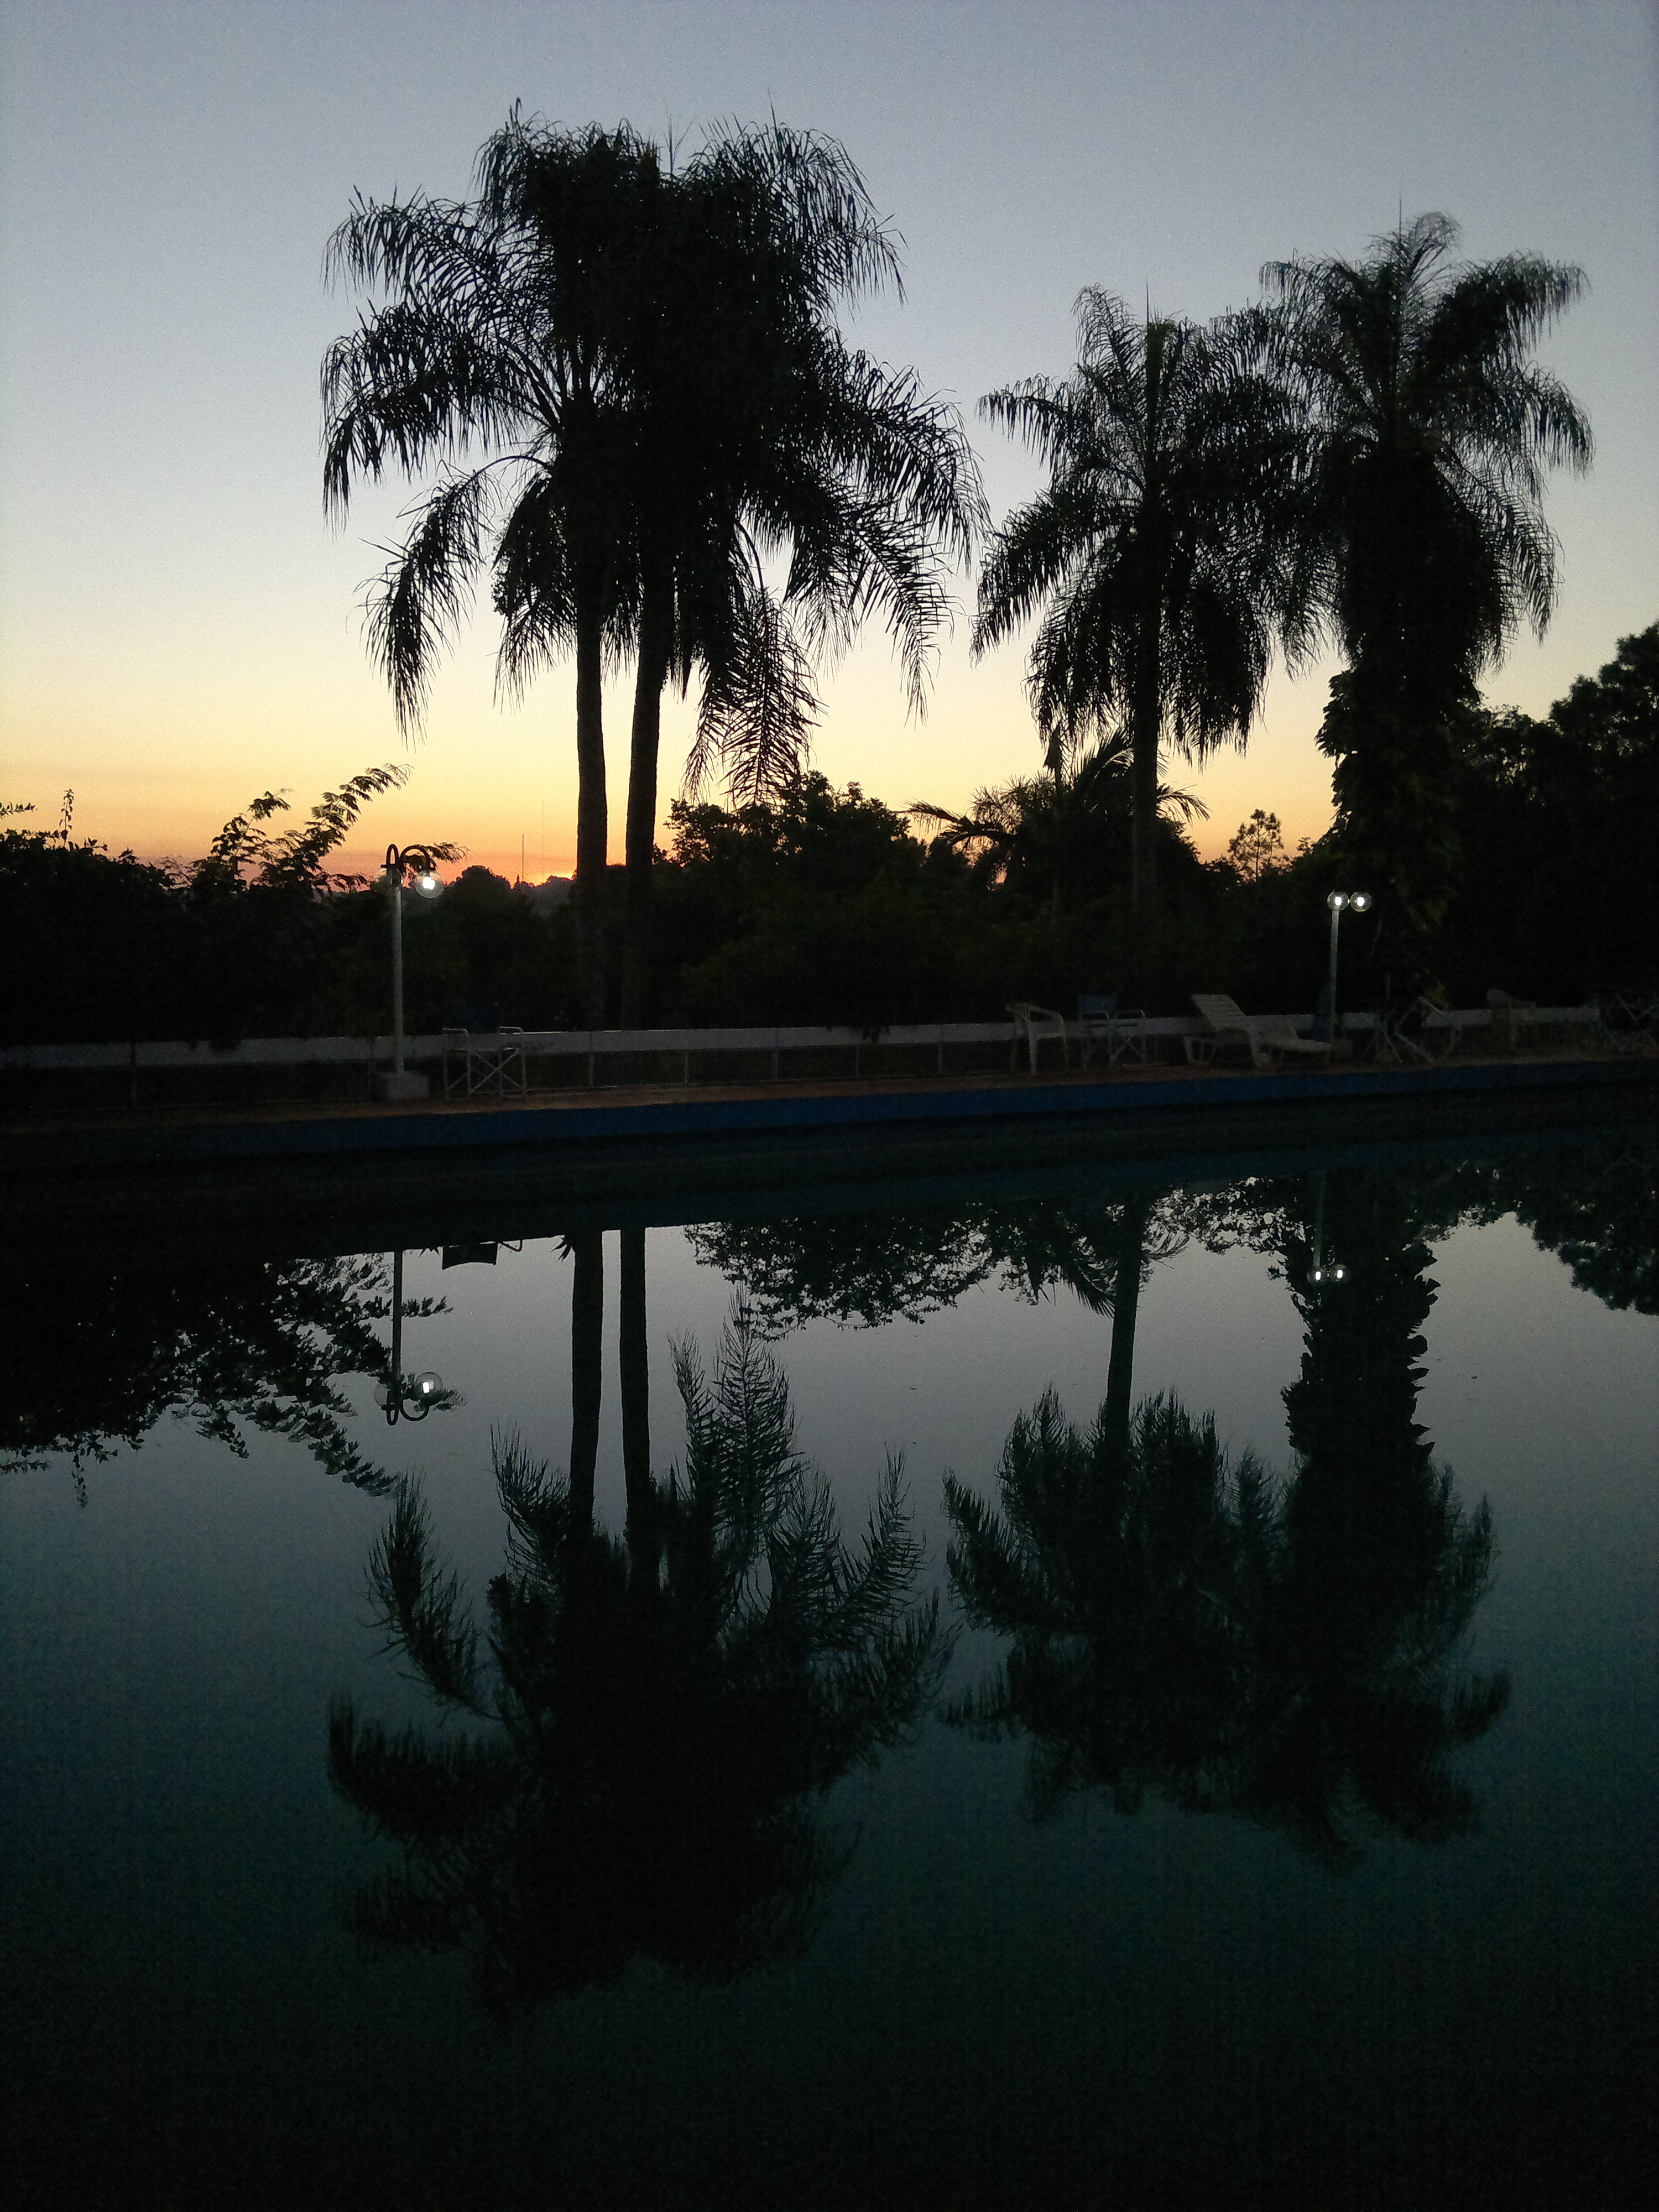
sea, tree, nature, horizon, cloud, plant, sky, sun, sunrise, sunset, sunlight, morning, lake, dawn, dusk, evening, reflection, palmeras, atardecer, misiones, hotelacaeldorado, picina, atmospheric phenomenon, woody plant, arecales